Castle Air Force Base

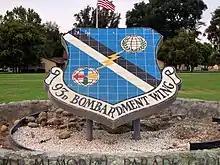
Sign at front entrance of deactivated Castle AFB

With the end of the war 444th Bombardment Group (Very Heavy) arrived on 15 November 1945 from West Field, Tinian with four squadrons (344th, 676th, 677th, and 678th) of wartime B-29s. The 444th operated from Merced for about six months with the 678th BS being re-designated as the 10th Recon Squadron and its aircraft being converted to the RB-29 configuration.